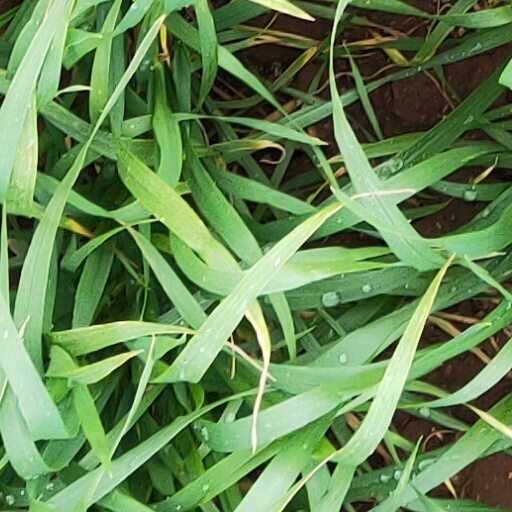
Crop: wheat